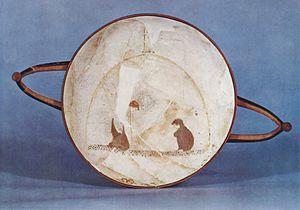
Dans la mythologie grecque, Glaucos est le fils de Minos et de Pasiphaé. Il est le frère d'Androgée, Ariane, Phèdre, Deucalion, Catrée, Acacallis et Xénodicé.